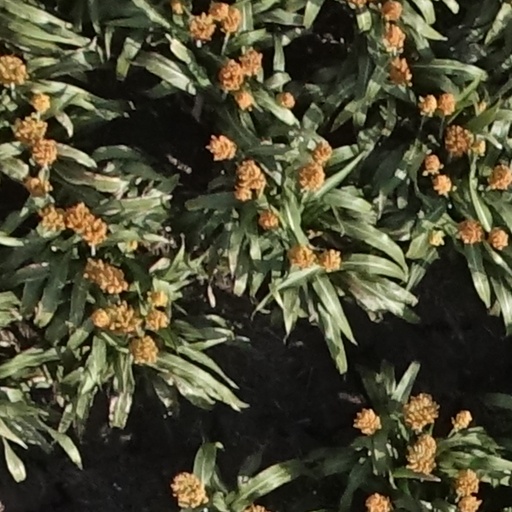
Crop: sorghum